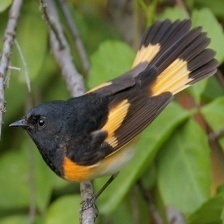
Species: AMERICAN REDSTART
Scientific name: SETOPHAGA RUTICILLA